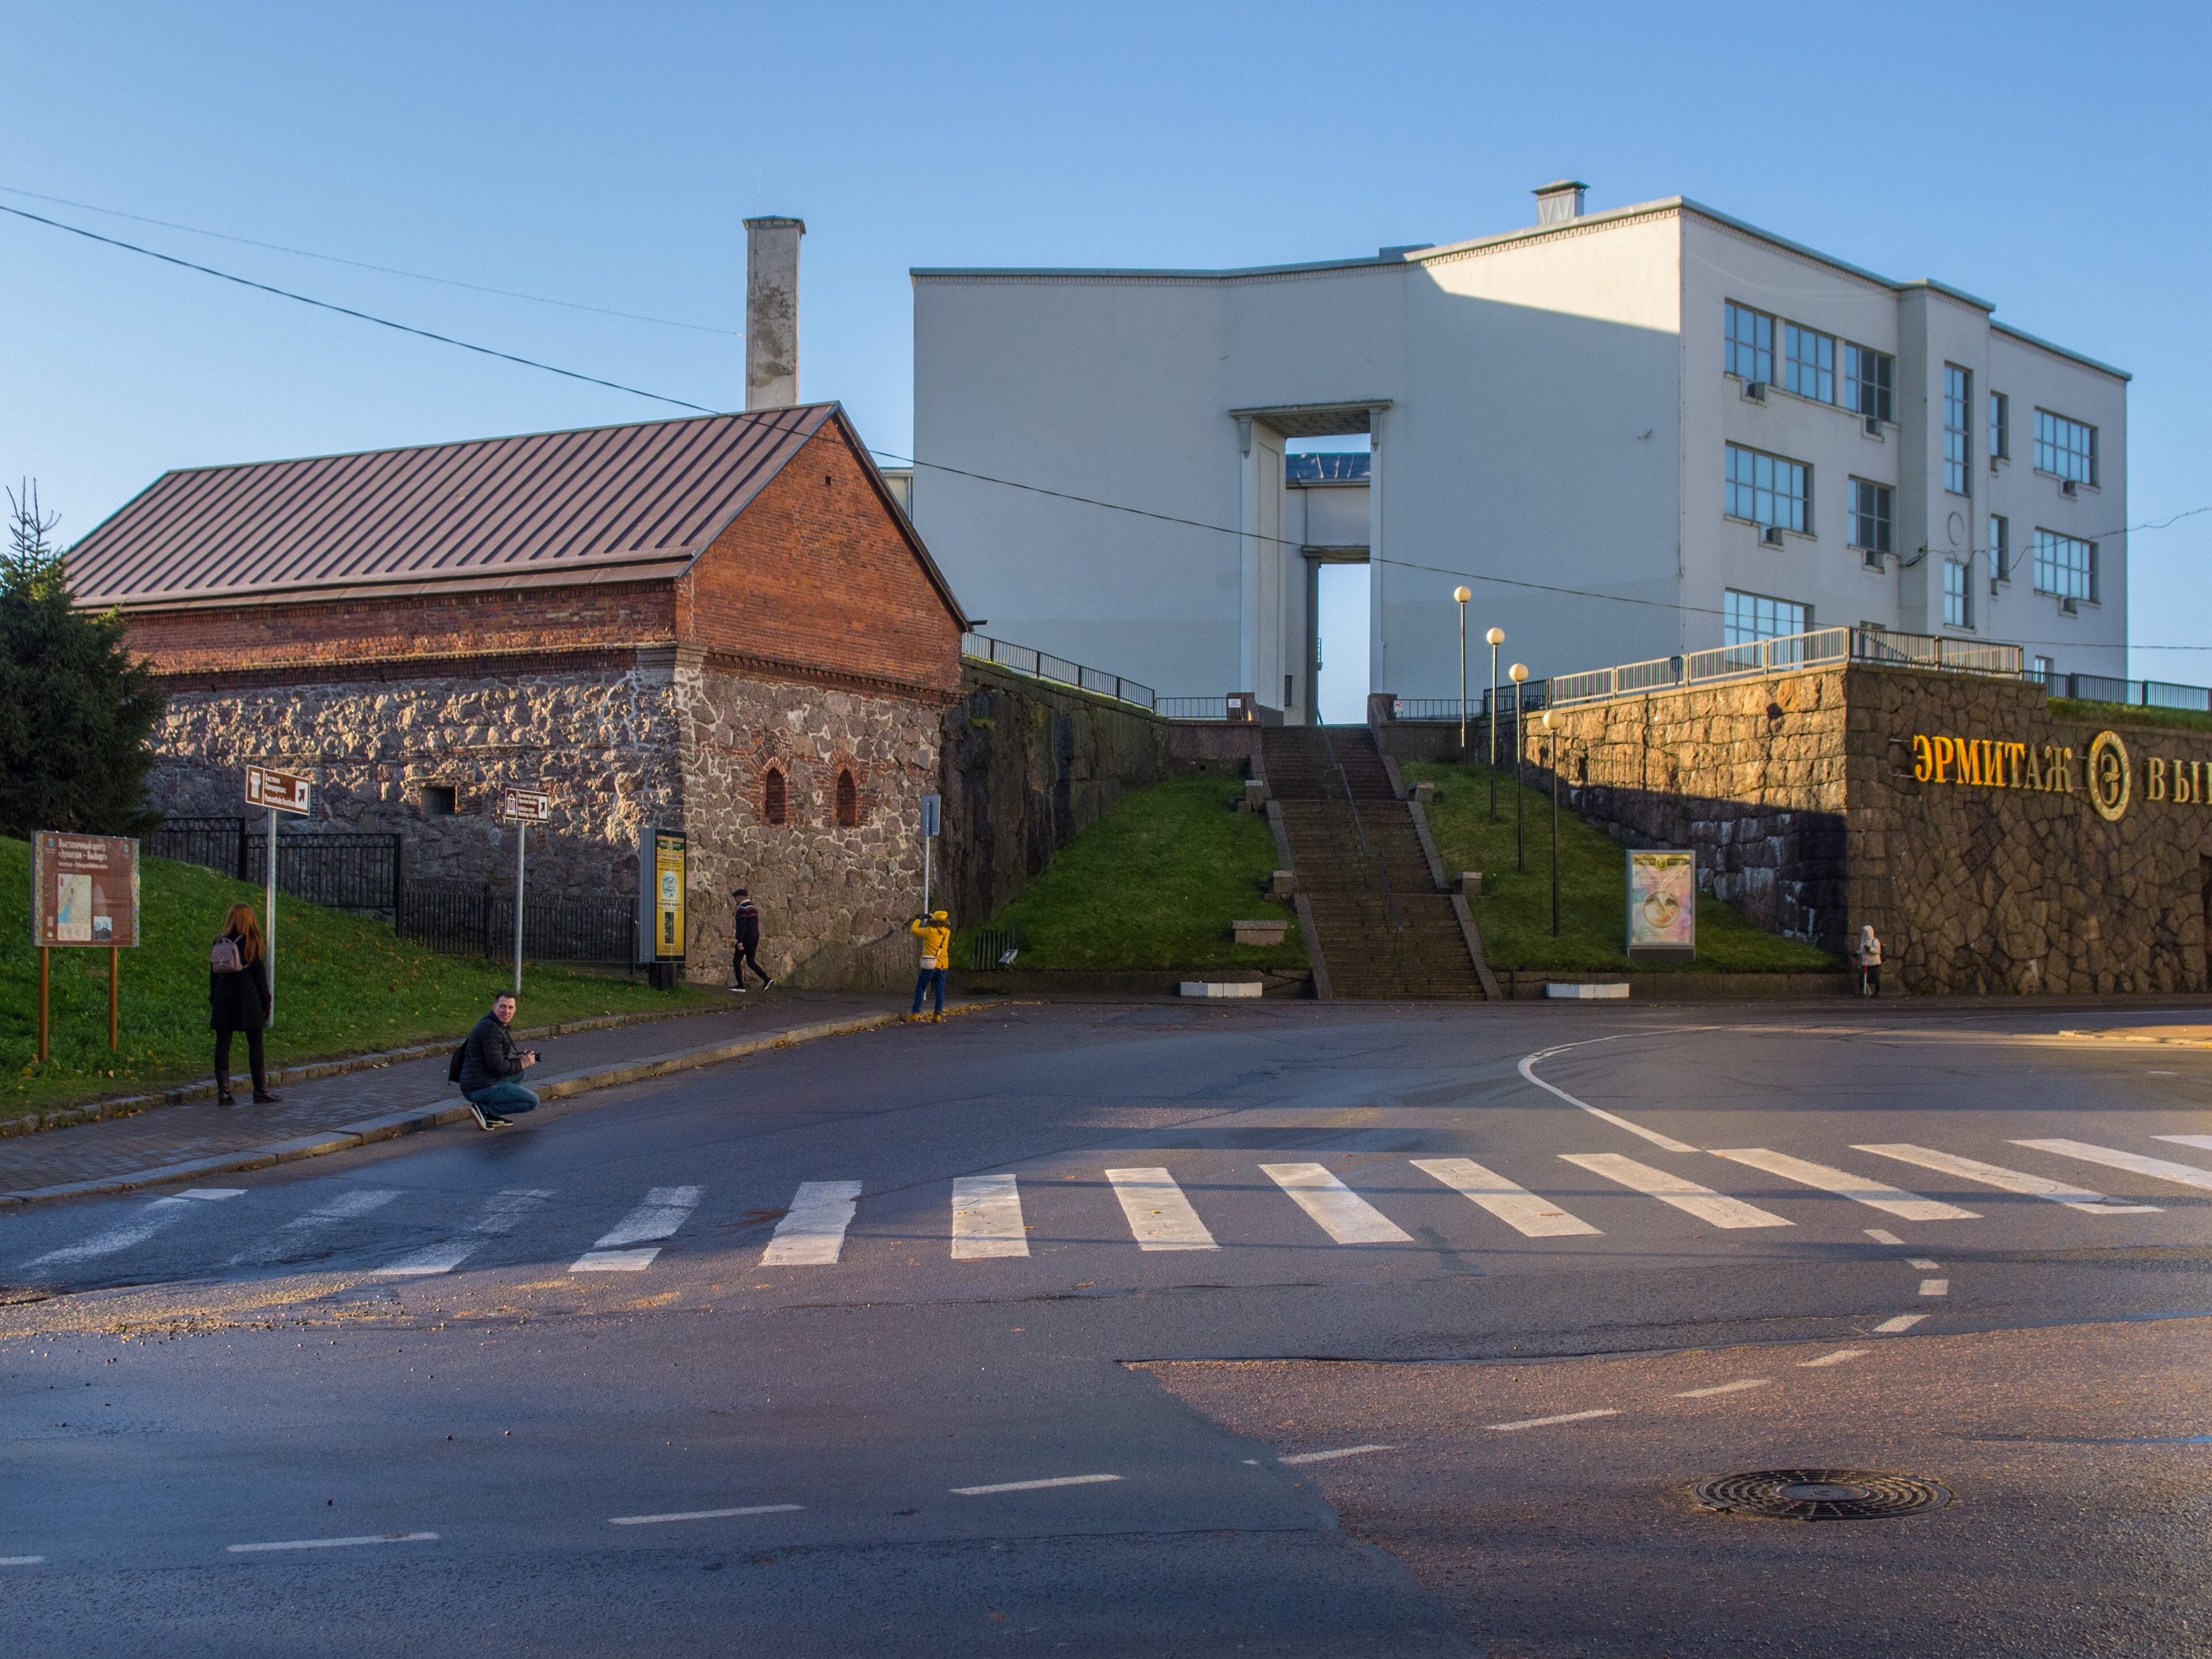
image, residential area, property, town, building, architecture, house, neighbourhood, urban area, road, wall, tree, asphalt, infrastructure, city, real estate, facade, street, home, suburb, road surface, roof, estate